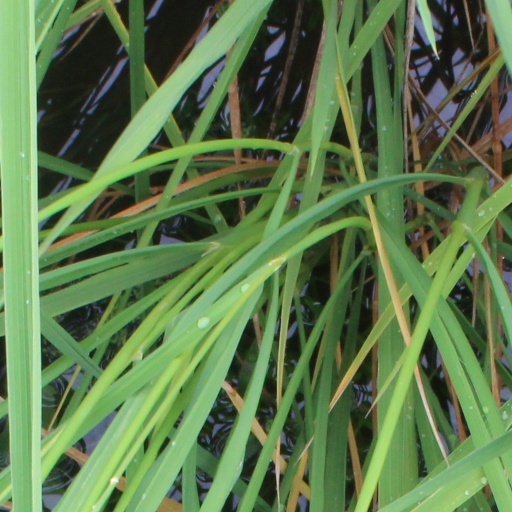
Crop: rice